Antonov An-225 Mriya

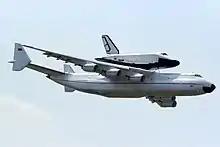
Antonov An-225 with Buran at Le Bourget, 1989, Manteufel

On 21 December 1988, the An-225 performed its maiden flight. It made its first public appearance outside the Soviet Union at the 1989 Paris Air Show where it was presented carrying a Buran orbiter. One year later, it performed a flying display for the public days at the Farnborough Air Show. While two aircraft had been ordered, only a single An-225, (registration "CCCP-82060", later "UR-82060") was finished. It could carry ultra-heavy and oversized freight weighing up to internally or on the upper fuselage. Cargo on the upper fuselage could be up to in length.